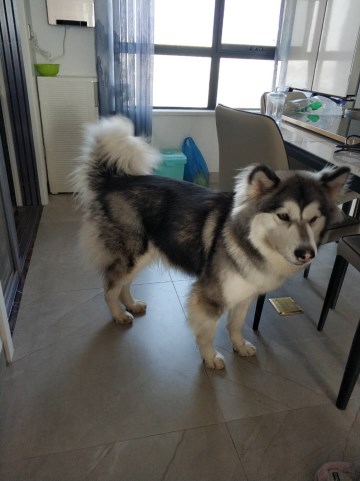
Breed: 1324-n000004-malamute